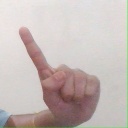
अक्षर: ए